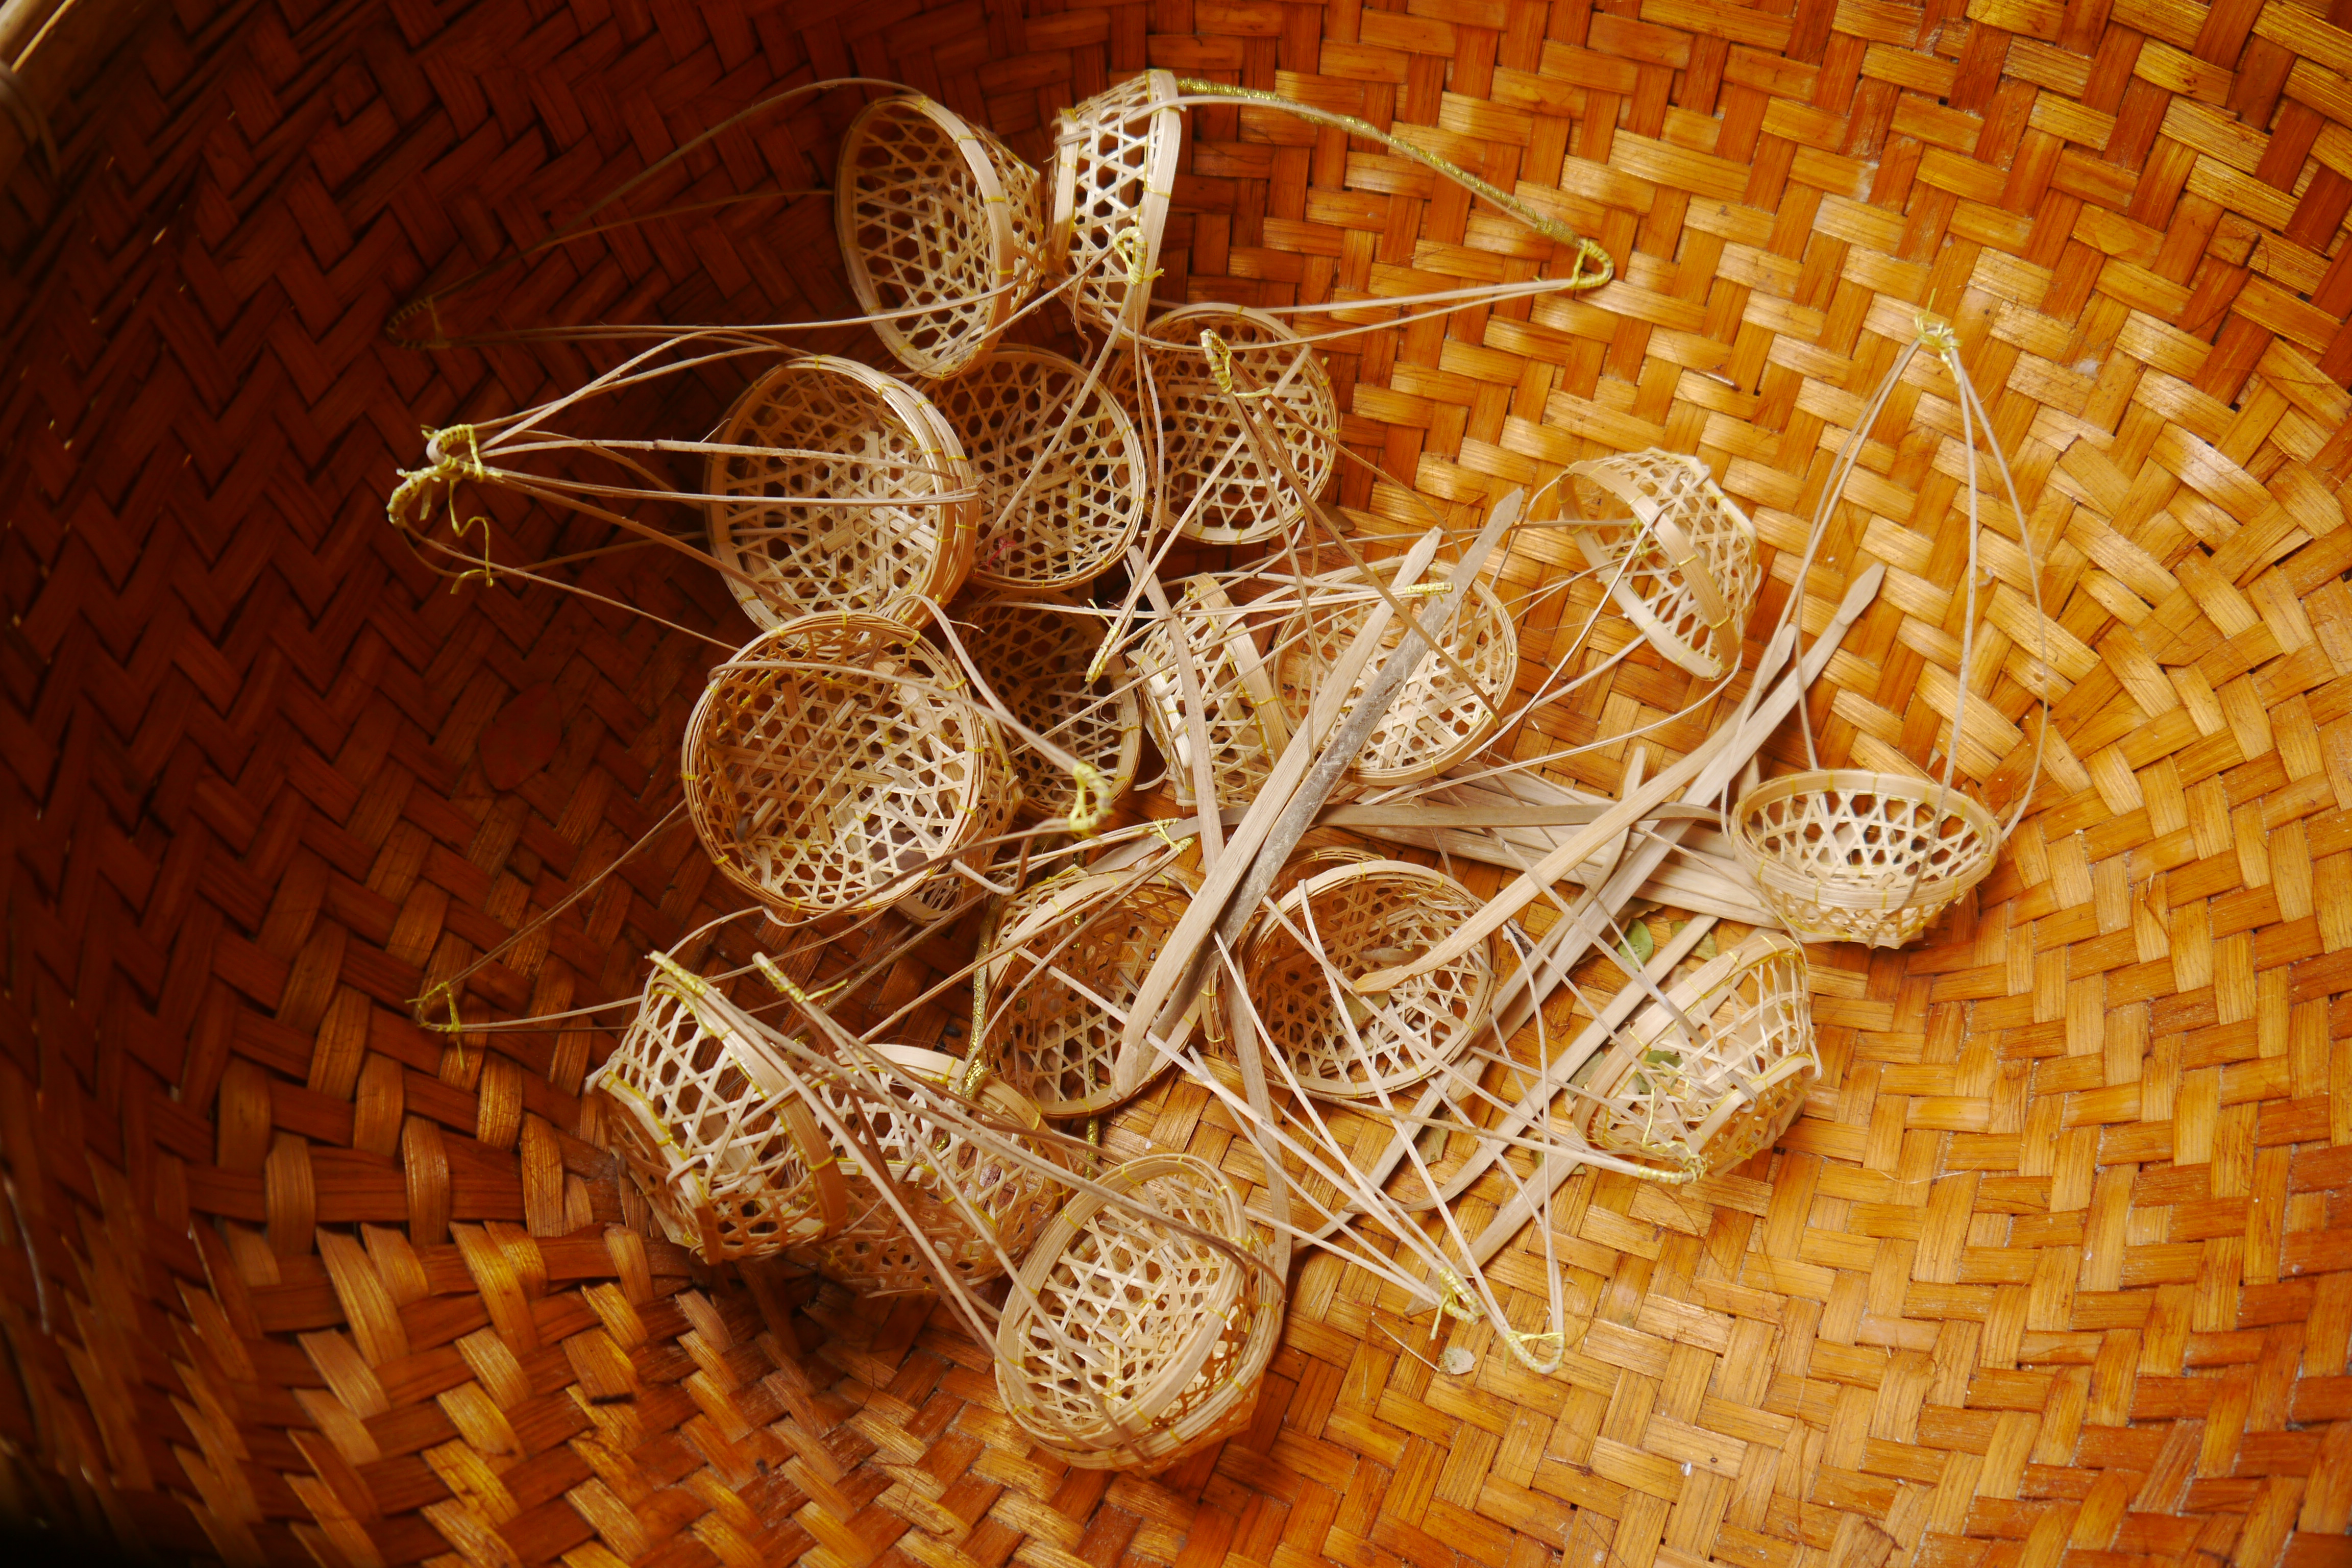
ancient, background, bamboo, basket, basketry, brown, closeup, container, countryside, craft, culture, design, detail, handicraft, handmade, handwork, lifestyle, market, natural, object, old, pattern, retro, sell, small, texture, thai, thailand, traditional, vintage, weave, wicker, wickerwork, wood, wooden, work